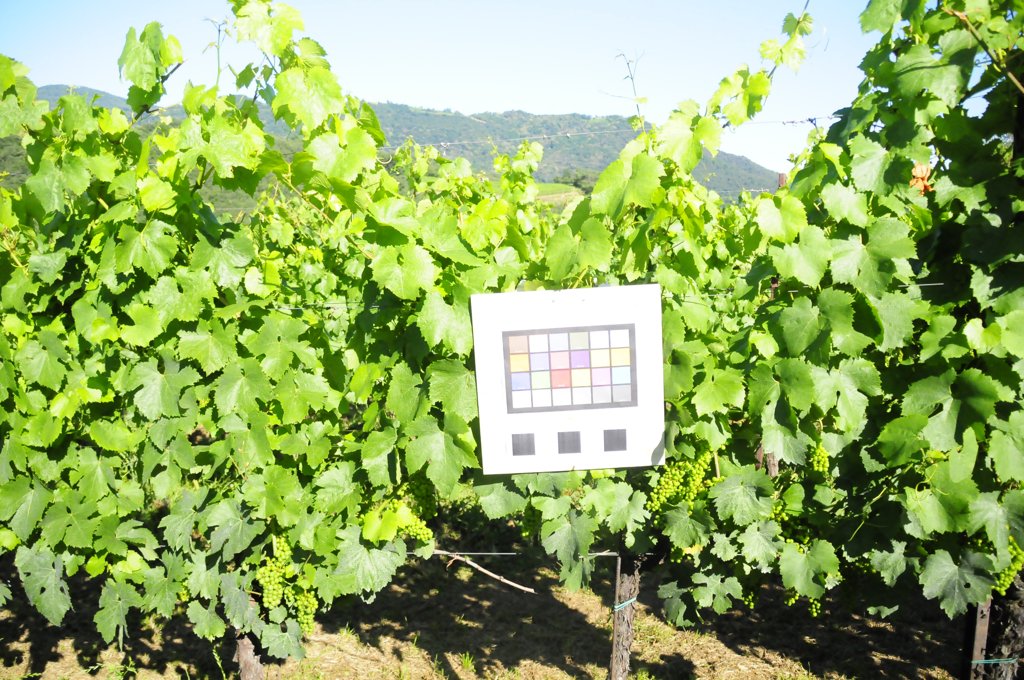
Berries visible: 716
Grape clusters: 18